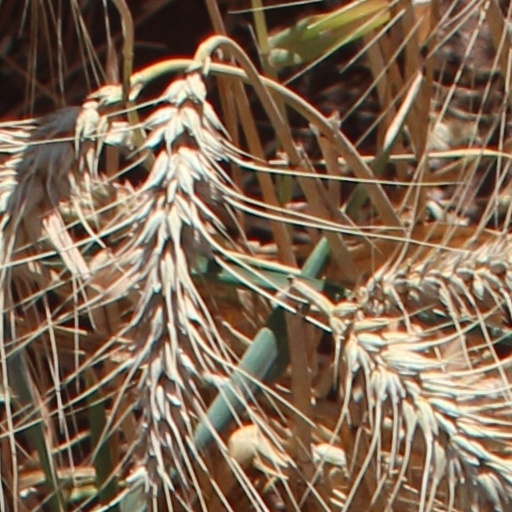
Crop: wheat